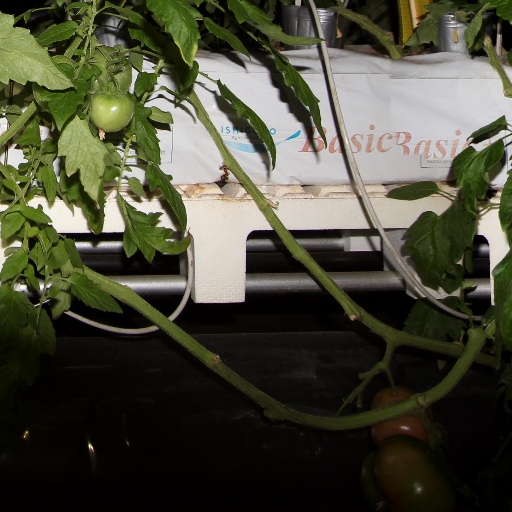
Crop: tomato